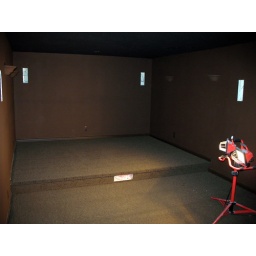
We'll have electrical, USB and video ports in the opening on the step and speakers in the white spaces on the walls.